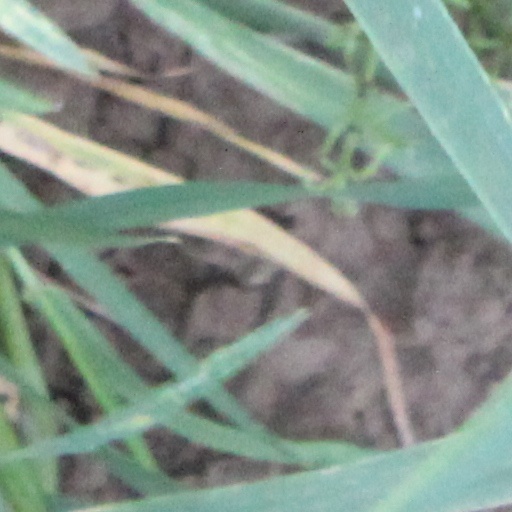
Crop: wheat